Montacute House

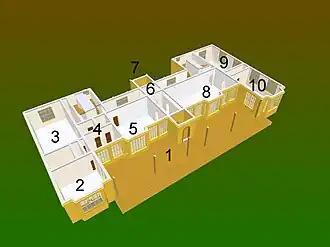
Ground-floor plan.Key: 1: East terrace, 2: Servant's Hall, 3: Kitchen, 4: Service rooms, 5: Originally two separate rooms, the "pannetry" ("sic") and the "buttery", 6: Clifton Maybank corridor, 7: West-facing principal entrance, 8: Great Hall, 9: Drawing Room, 10: Parlour.

Montacute, like many Elizabethan mansions, is built in an 'E' shape, a much-used plan in this era. On the ground floor was the great hall, kitchens and pantries, on the upper floors, retiring rooms for the family and honoured guests. Over the centuries, the layout and use of rooms changed: drawing and dining rooms evolved on the ground floor.